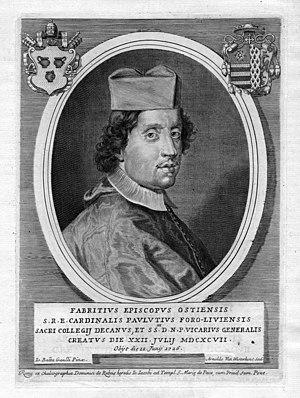
Fabrizio Paolucci, né à Forlì le 2 avril 1651 et mort à Rome le 12 juin 1726, était un cardinal italien de l'Église catholique de la seconde moitié du XVIIᵉ et du début du XVIIIᵉ siècle, nommé par le pape Innocent XII.